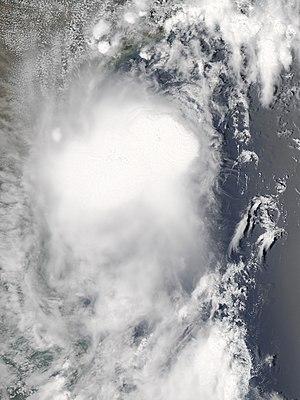
La saison cyclonique 2011 dans l'océan Atlantique nord désigne une série de formations cycloniques officiellement débutée le 1ᵉʳ juin 2011 et terminée le 30 novembre 2011, selon la définition de l'Organisation météorologique mondiale. Ces dates délimitent la période annuelle des formations de cyclones tropicaux dans le bassin Atlantique. La première tempête, Arlene, s'est développée le 29 juin dans le Golfe du Mexique et a frappé Veracruz, tuant 25 individus. Pour la première fois depuis 1851, aucune des huit tempêtes précédemment citées n'avait atteint la force d'un ouragan. Cette force a été déclenchée lors du passage de l'ouragan Irene, le premier ouragan majeur de la saison, formé durant la fin du 2 août ; peu après, à 2 semaines d'intervalle, ouragan Katia devient le second ouragan majeur de la saison. Malgré le grand nombre de tempêtes tropicales formées durant la première moitié de la saison 2011, seules six des 19 tempêtes citées sont devenues ouragans.